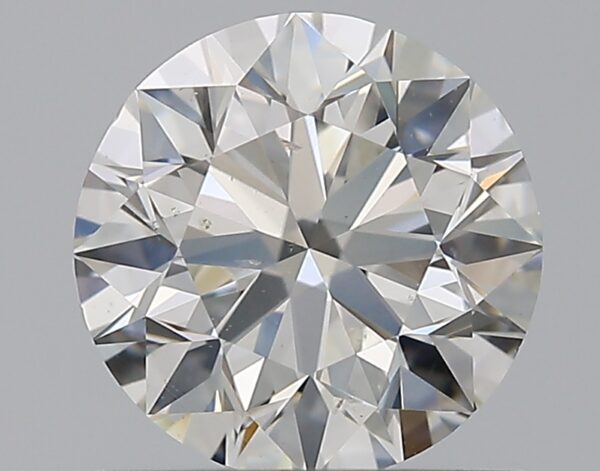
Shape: round
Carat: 0.9
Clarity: SI1
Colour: H
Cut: EX
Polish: EX
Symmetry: EX
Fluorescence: M
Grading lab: GIA
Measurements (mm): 6.1 x 6.14 x 3.86